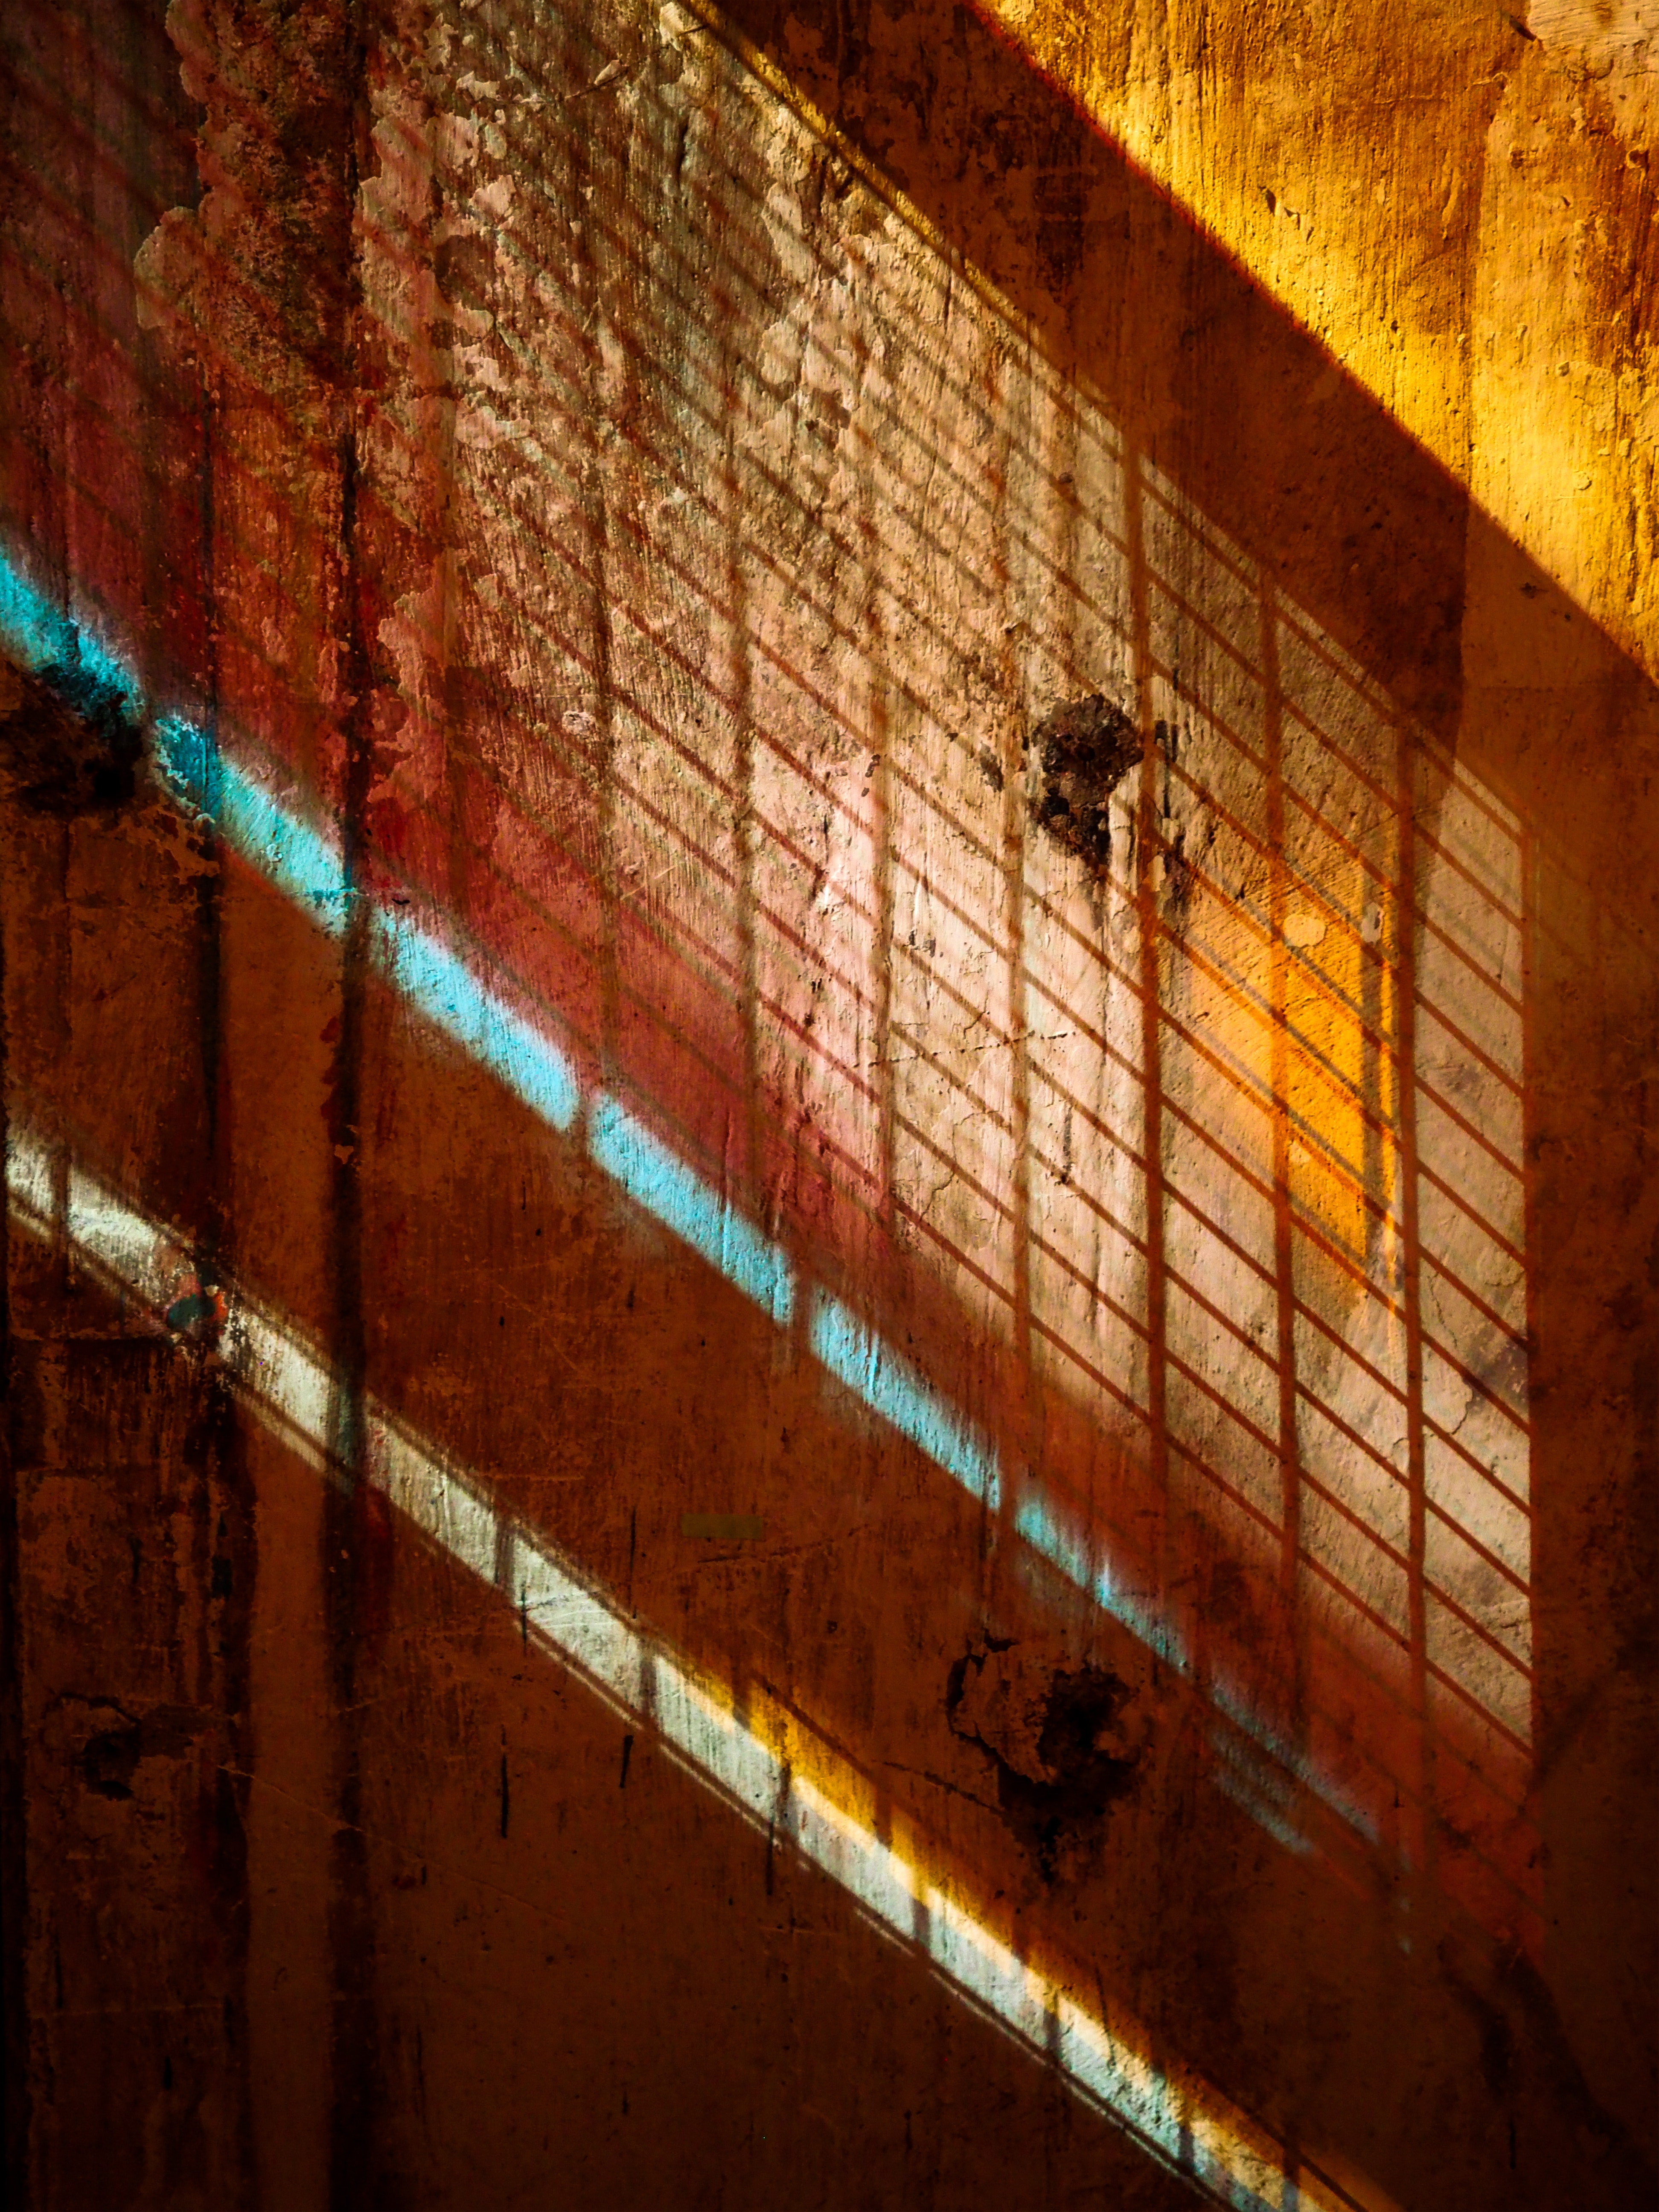
wall, amber, line, brick, architecture, wood, Tints and shades, shadow, metal